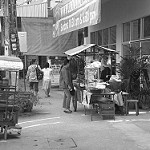
Label: B & W